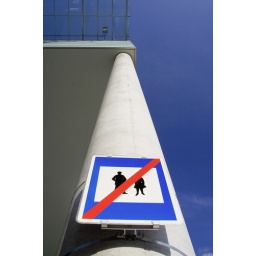
Found this sign at our brand new, ugly as hell train station in Linz, Austria.